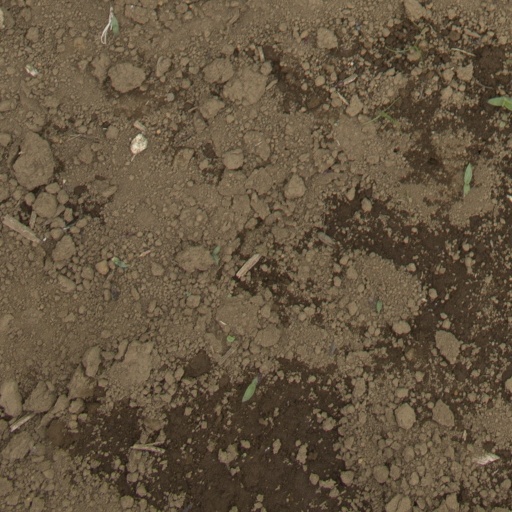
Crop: Jerusalem artichoke